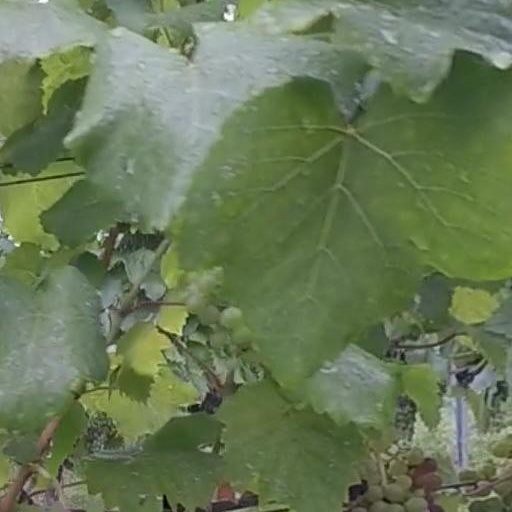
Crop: grape